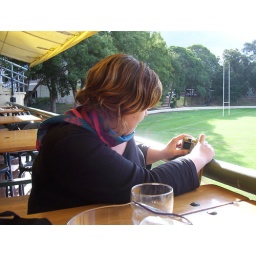
S shoots people taking videos of plastic bags floating in the air. Grandstand Bar Friday lunch, Sydney University.